Attack of the Killer Tomatoes (1991 video game)

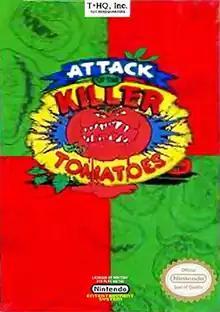

Attack of the Killer Tomatoes is a 2D platform game developed by Imagineering and released in 1991 for the NES. A Game Boy version was released in 1992 and although it uses the same cover as the original NES game, it is not a port of that version. The Game Boy version was developed by Equilibrium and published by THQ in Europe and the US. It was also released in Japan, where it was published by Altron in 1993.